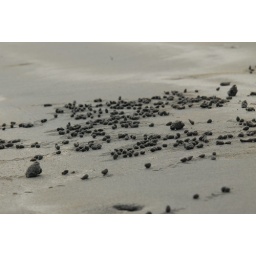
Each grouping of sand balls was a transient work of crab art. (Photo by J. Cobb)